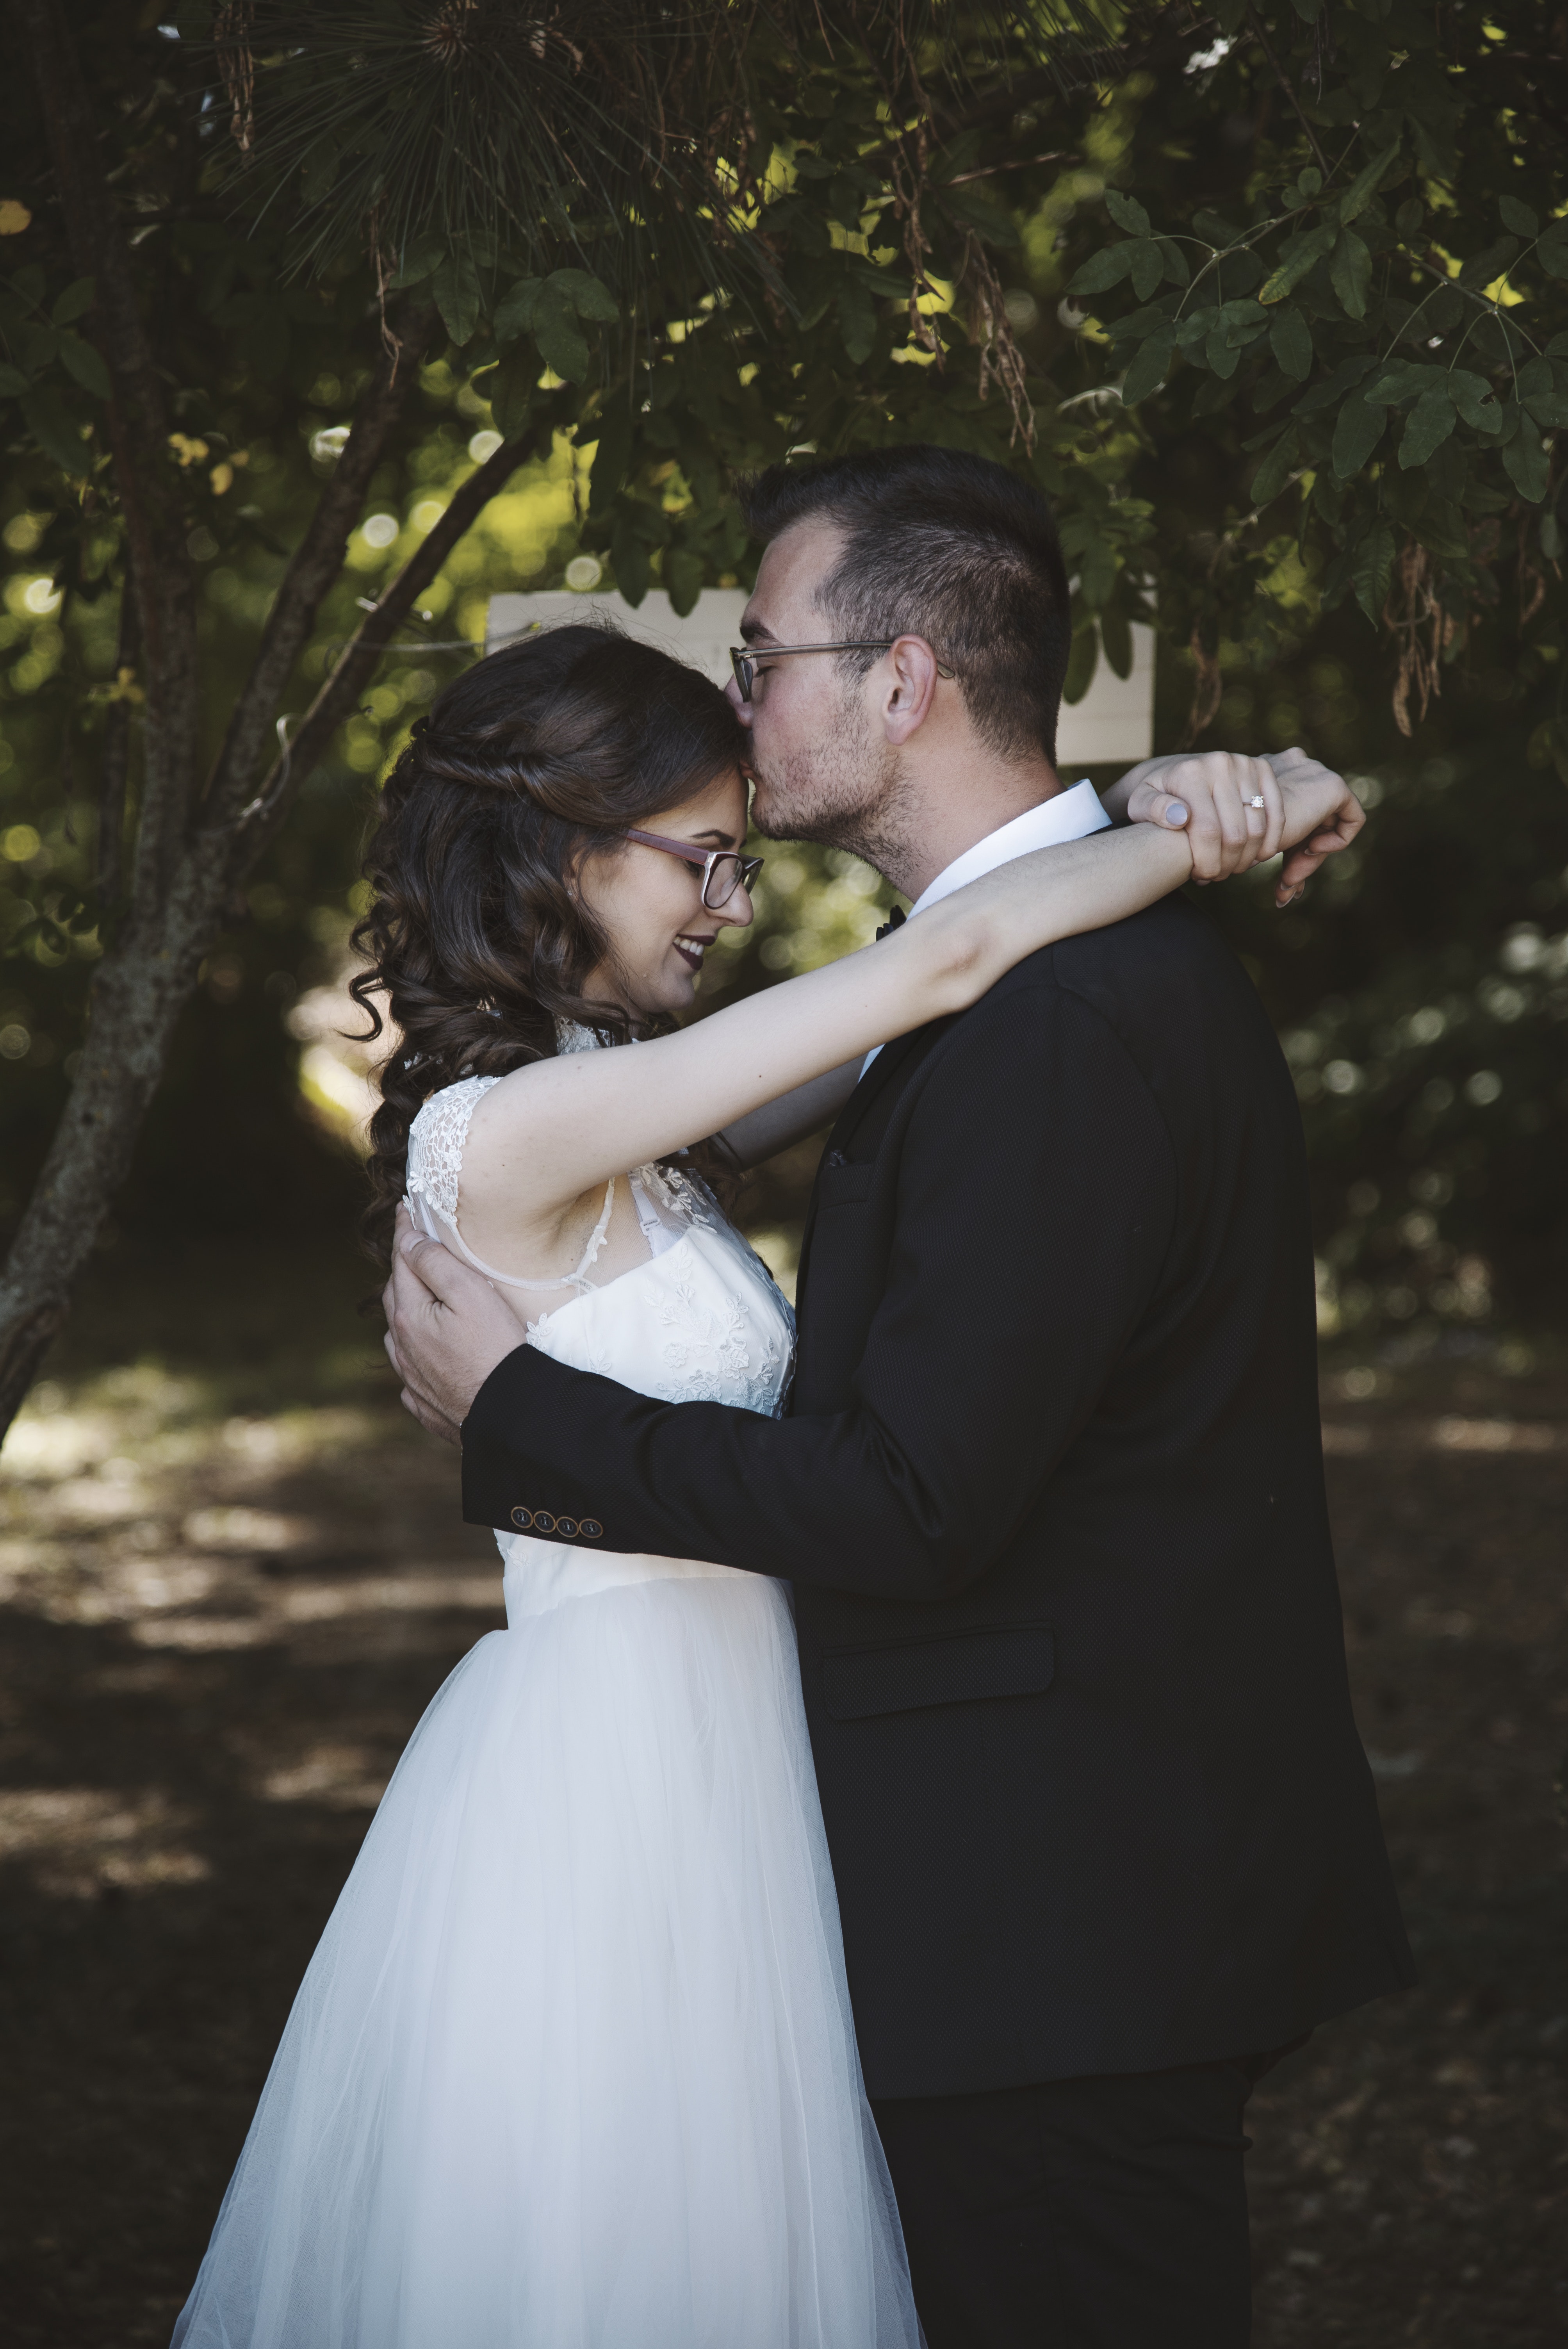
photograph, bride, romance, ceremony, wedding dress, wedding, dress, bridal clothing, love, formal wear, gown, interaction, happy, event, tree, marriage, fun, suit, bridal accessory, photography, hug, woodland, smile, flash photography, gesture, plant, forest, flower, tradition, tuxedo, wedding reception